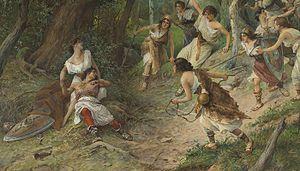
Ma patrie est un cycle de six poèmes symphoniques composé entre 1874 et 1879 par le compositeur tchèque Bedřich Smetana en référence au mythe fondateur patriotique de sa patrie la Bohême. La première exécution complète des six poèmes a lieu le 5 novembre 1882 au Palais Žofín de Prague sous la direction d'Adolf Čech. Cette oeuvre est interprétée au printemps tous les 12 mai, jour anniversaire de sa disparition, en ouverture du Festival du Printemps de Prague.